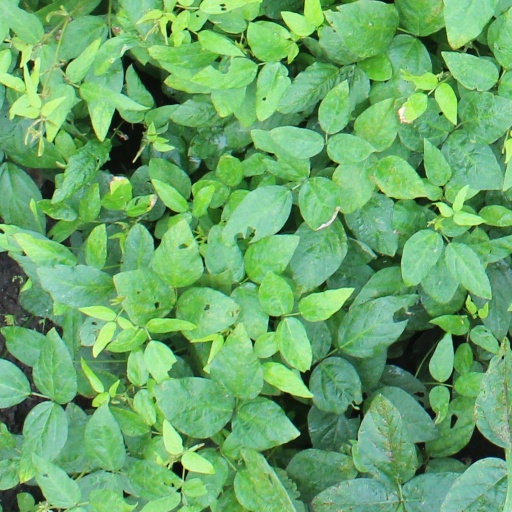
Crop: soybean